Beatrice Pearson

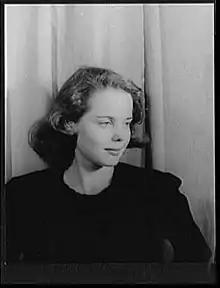
Pearson in 1946

Beatrice Pearson (July 27, 1920 – February 1, 1986) was an American actress, probably best known for her role as co-star in the 1948 film noir "Force of Evil". She won a Theatre World Award in 1946 for Outstanding Broadway Debut Performance in "The Mermaids Singing" by John Van Druten.